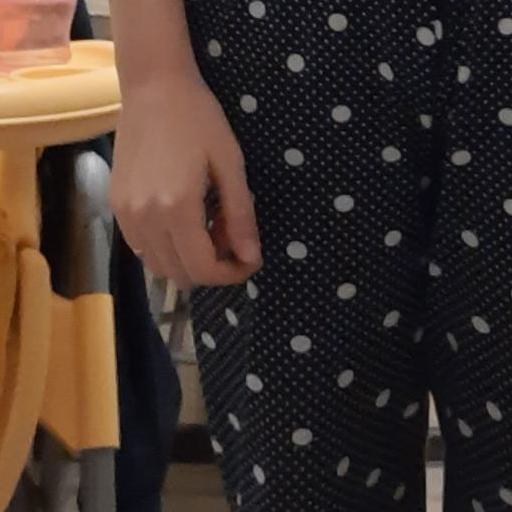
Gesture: no_gesture